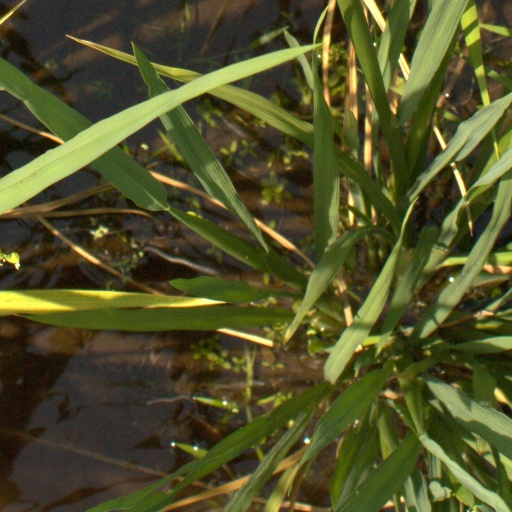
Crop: rice